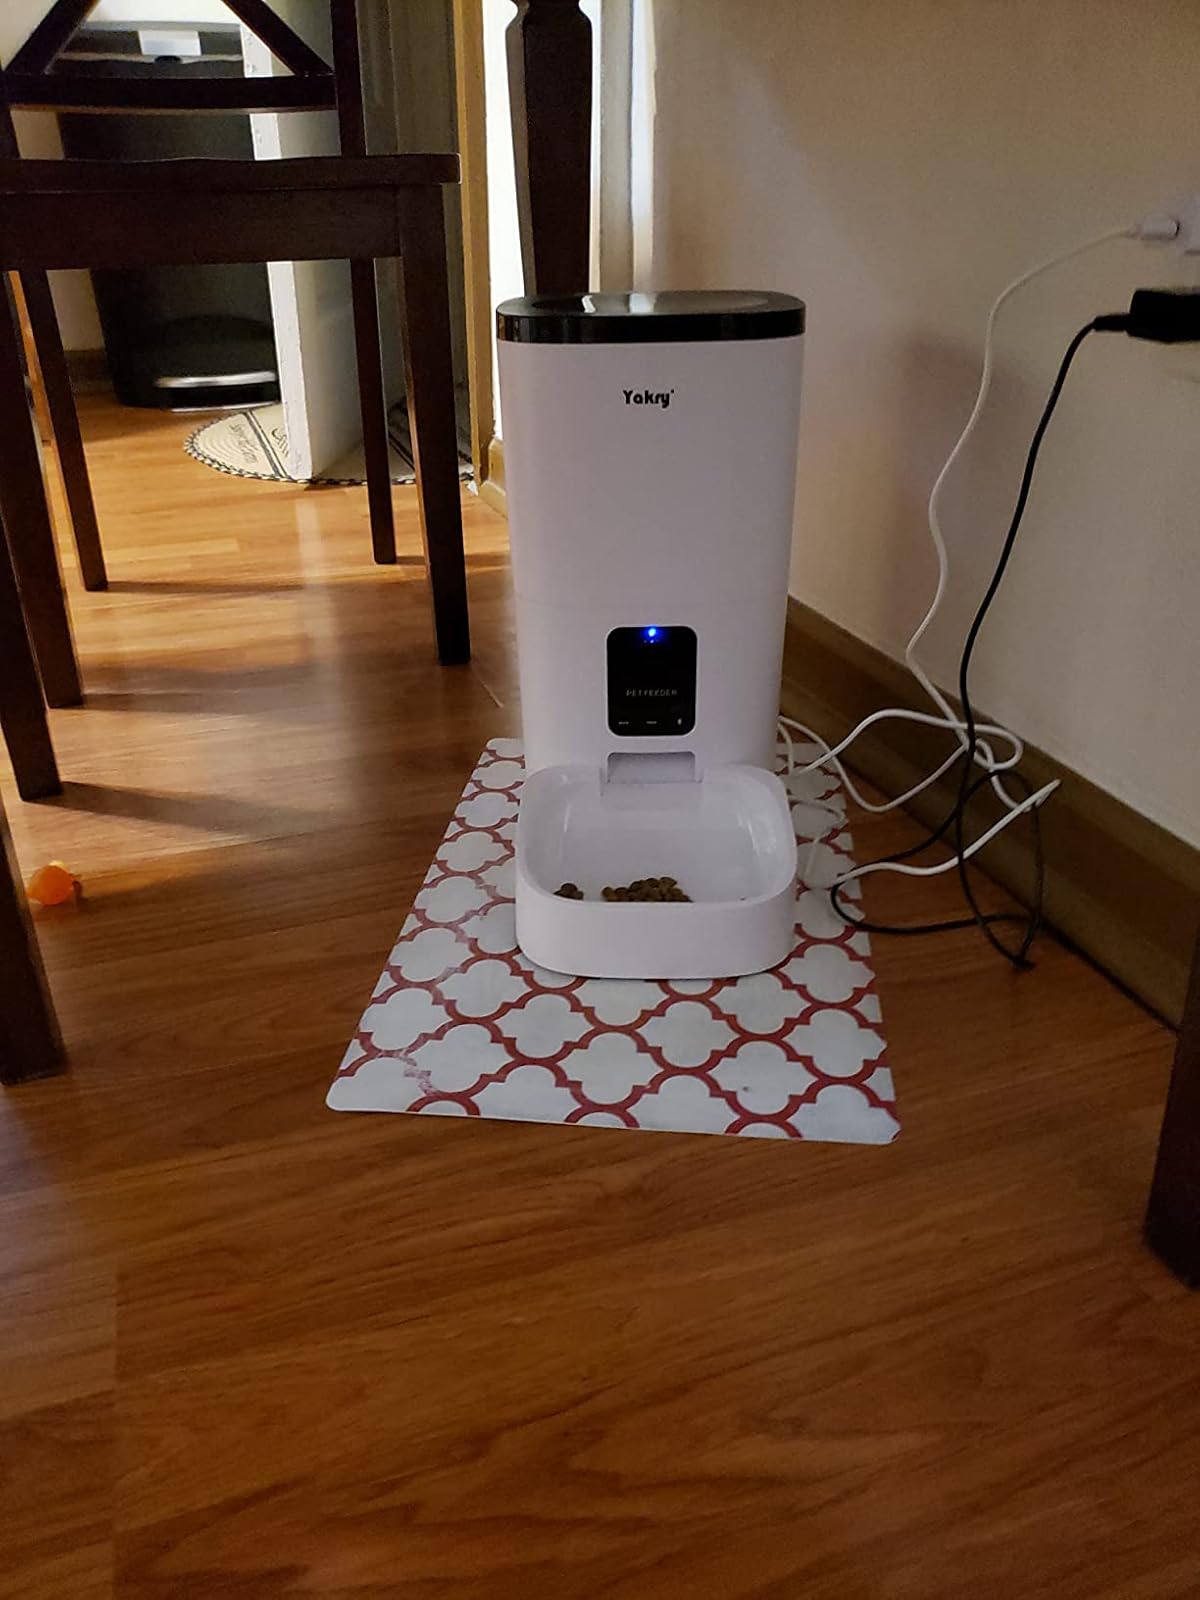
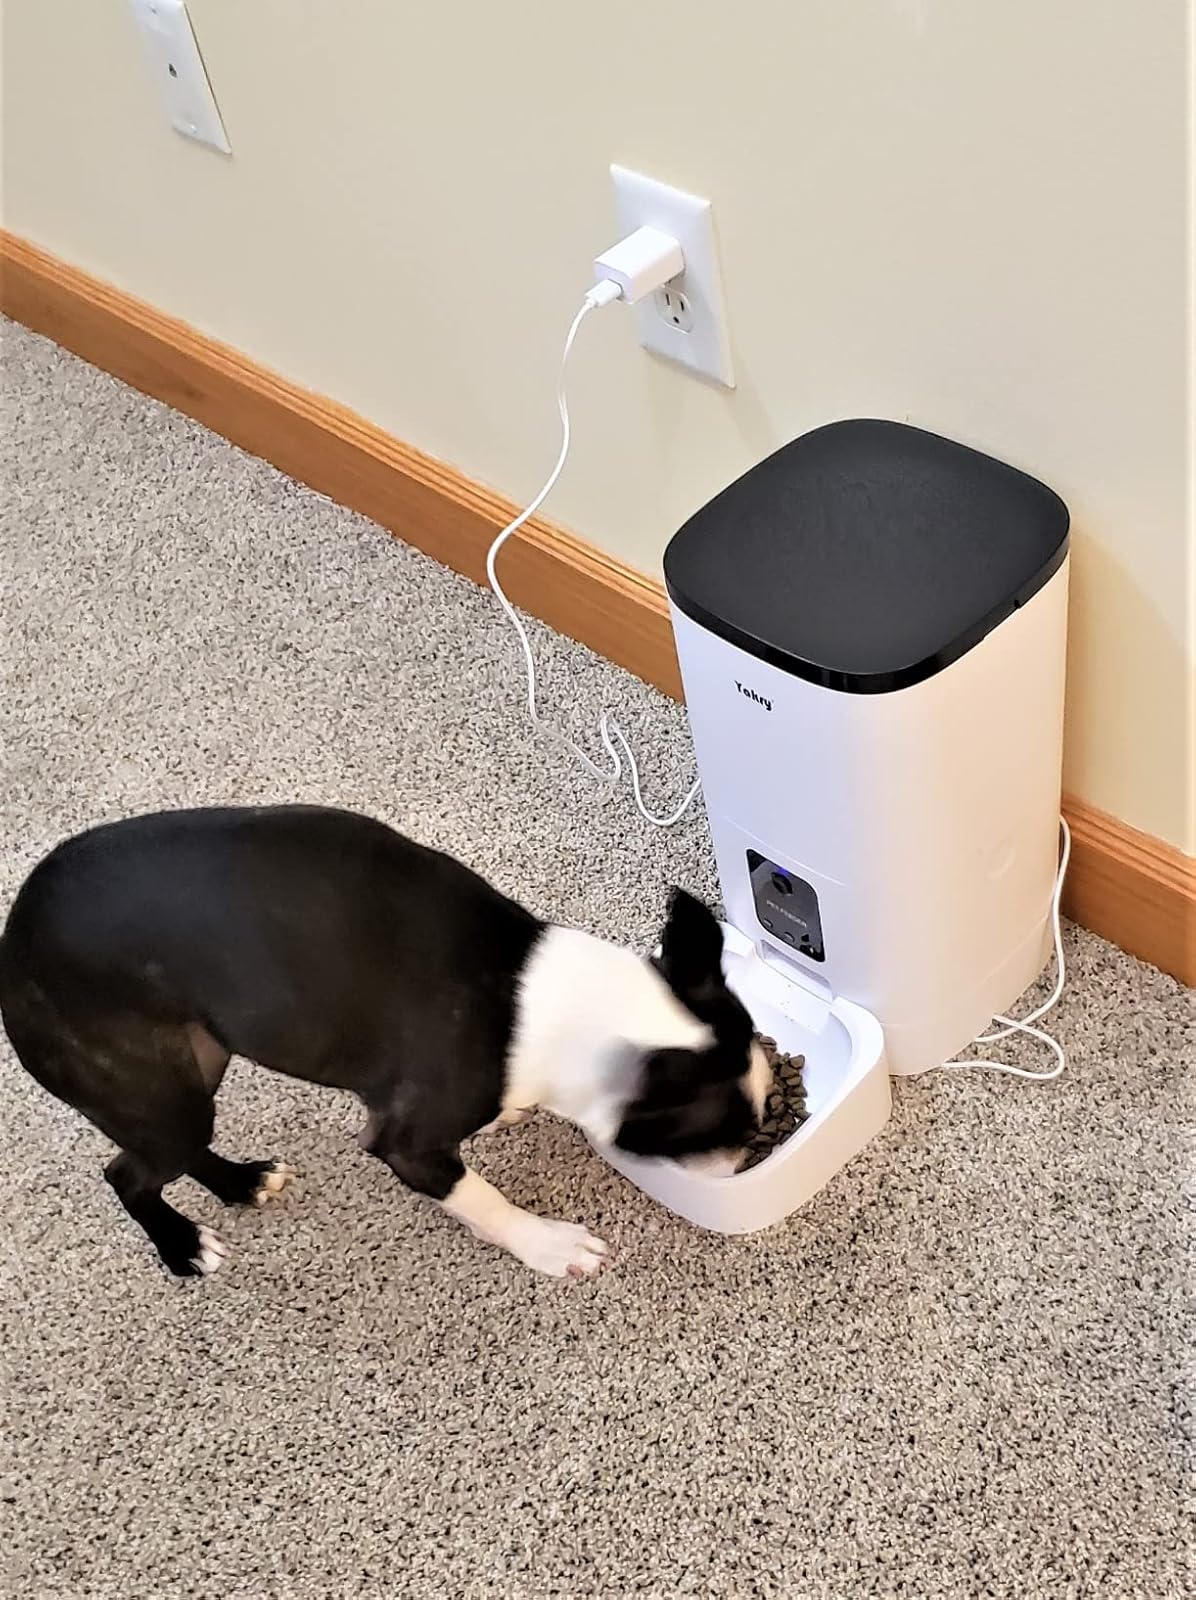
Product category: items_feeder
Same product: yes